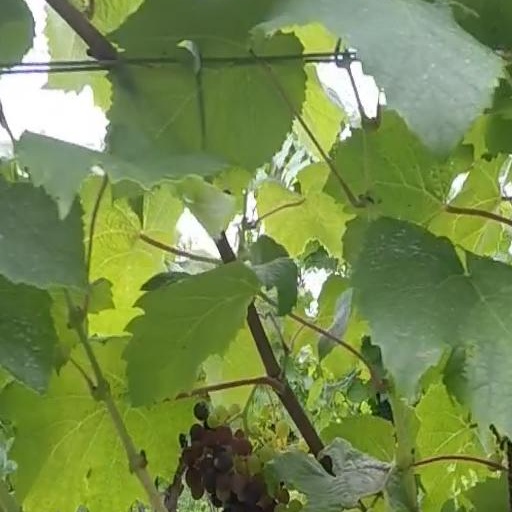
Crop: grape